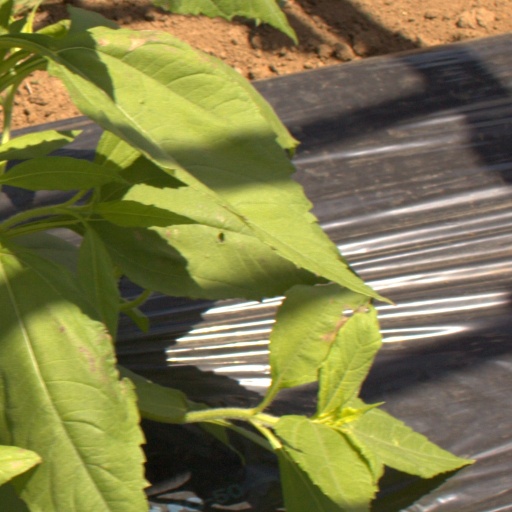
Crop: Jerusalem artichoke